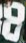
Number: 8